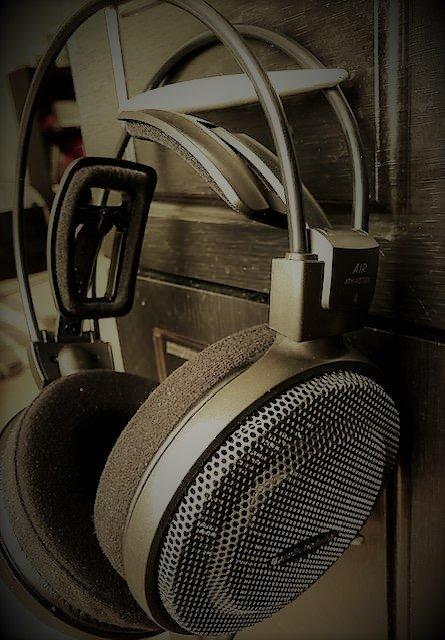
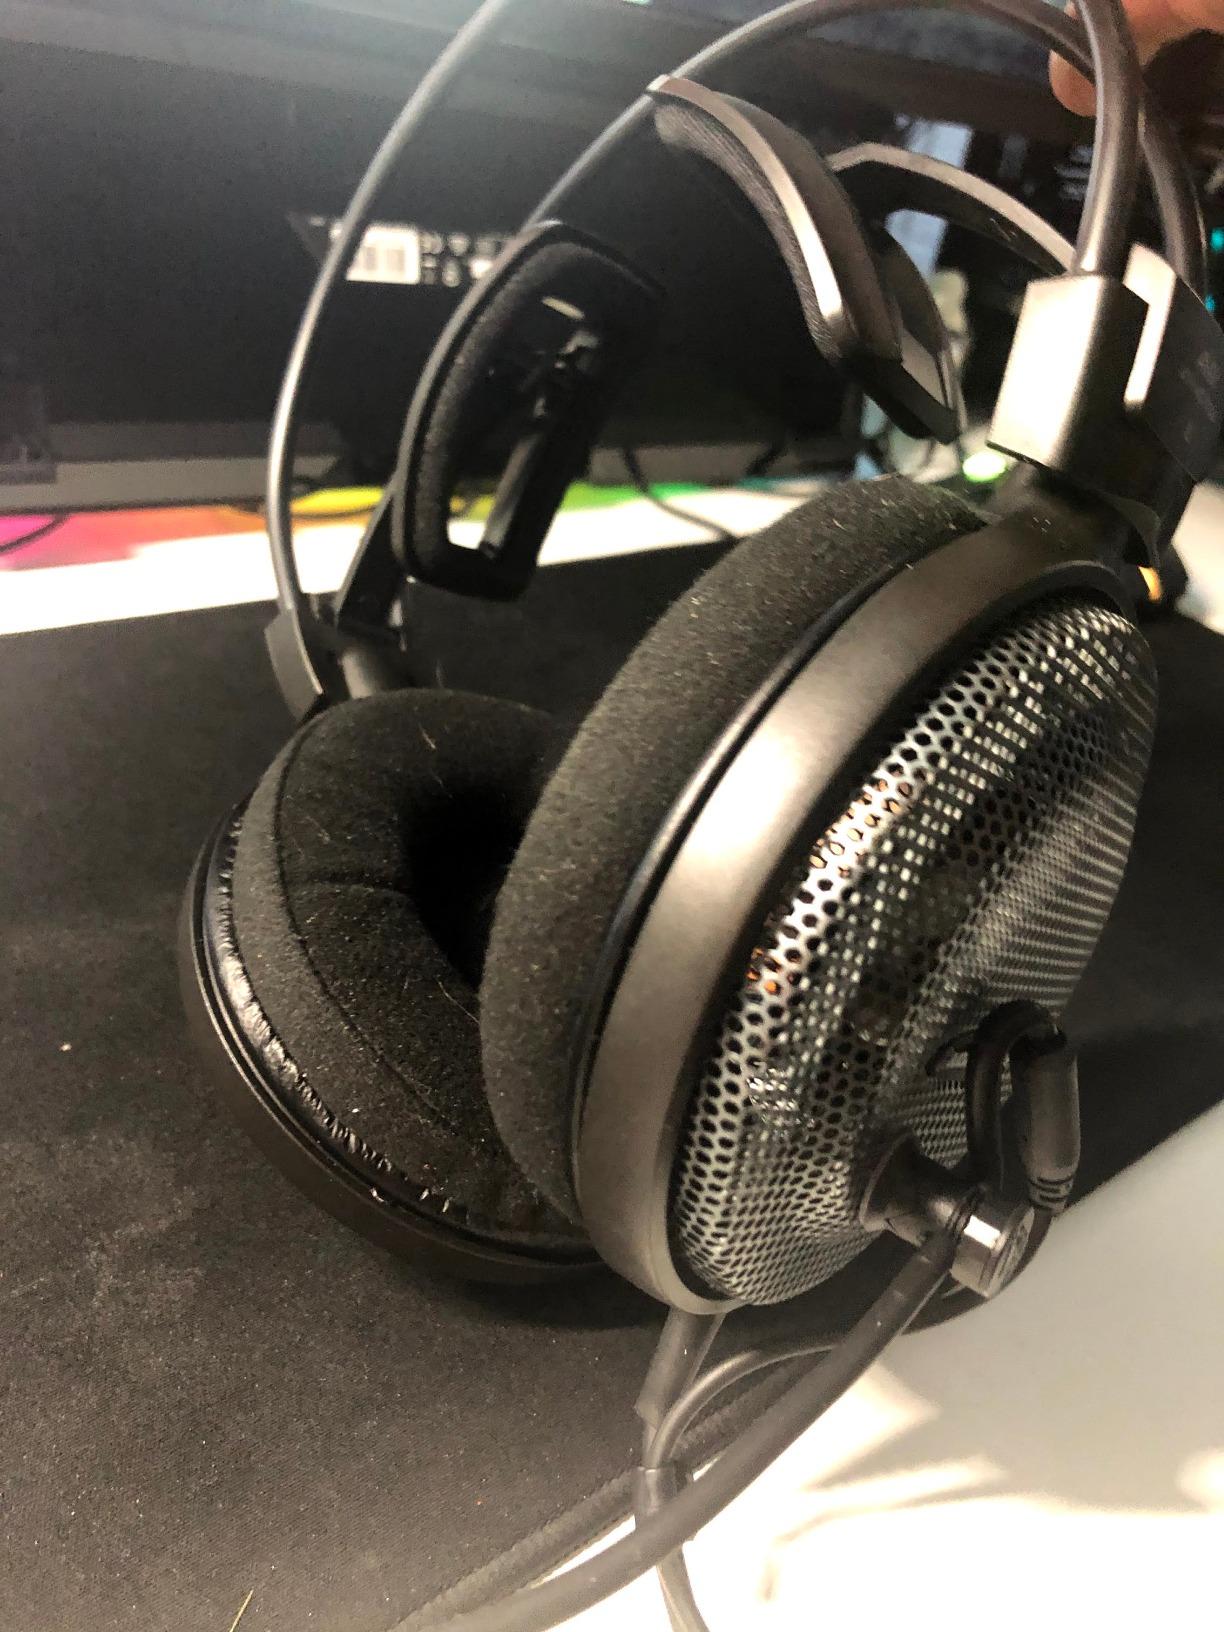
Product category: headphones
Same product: yes